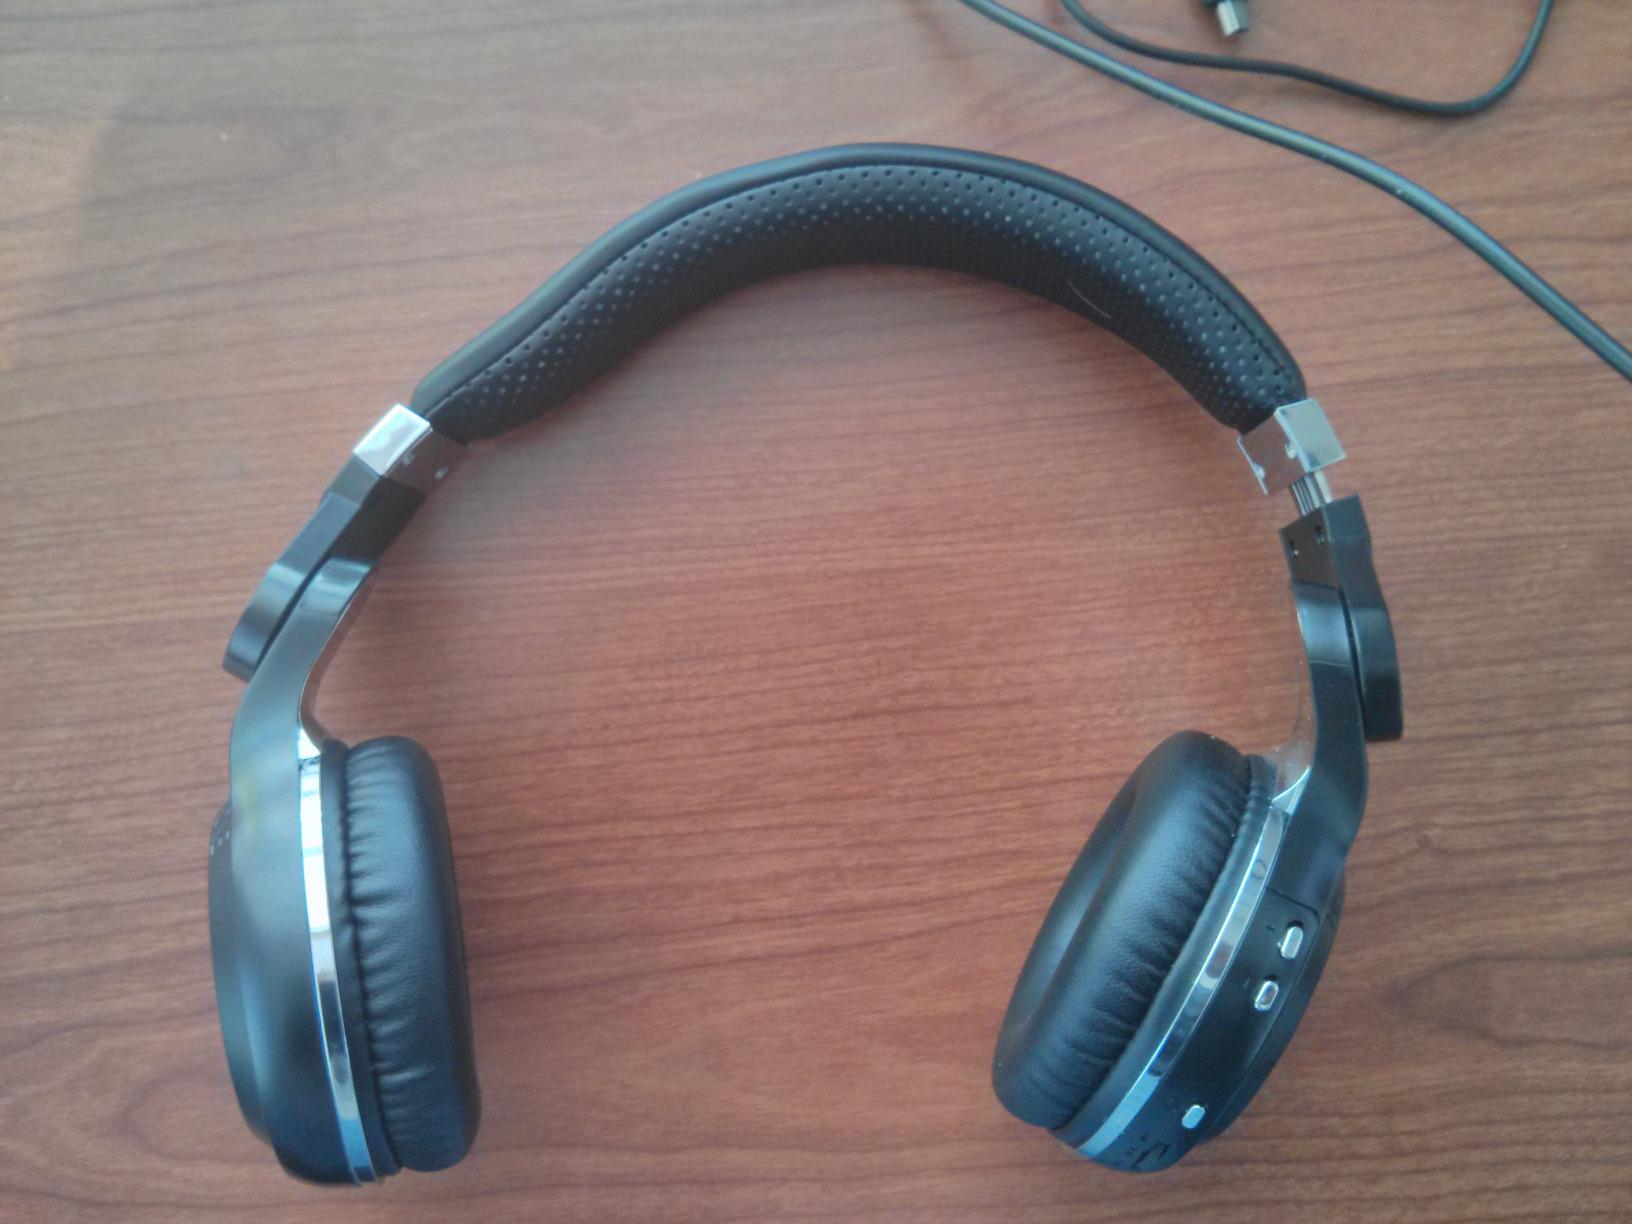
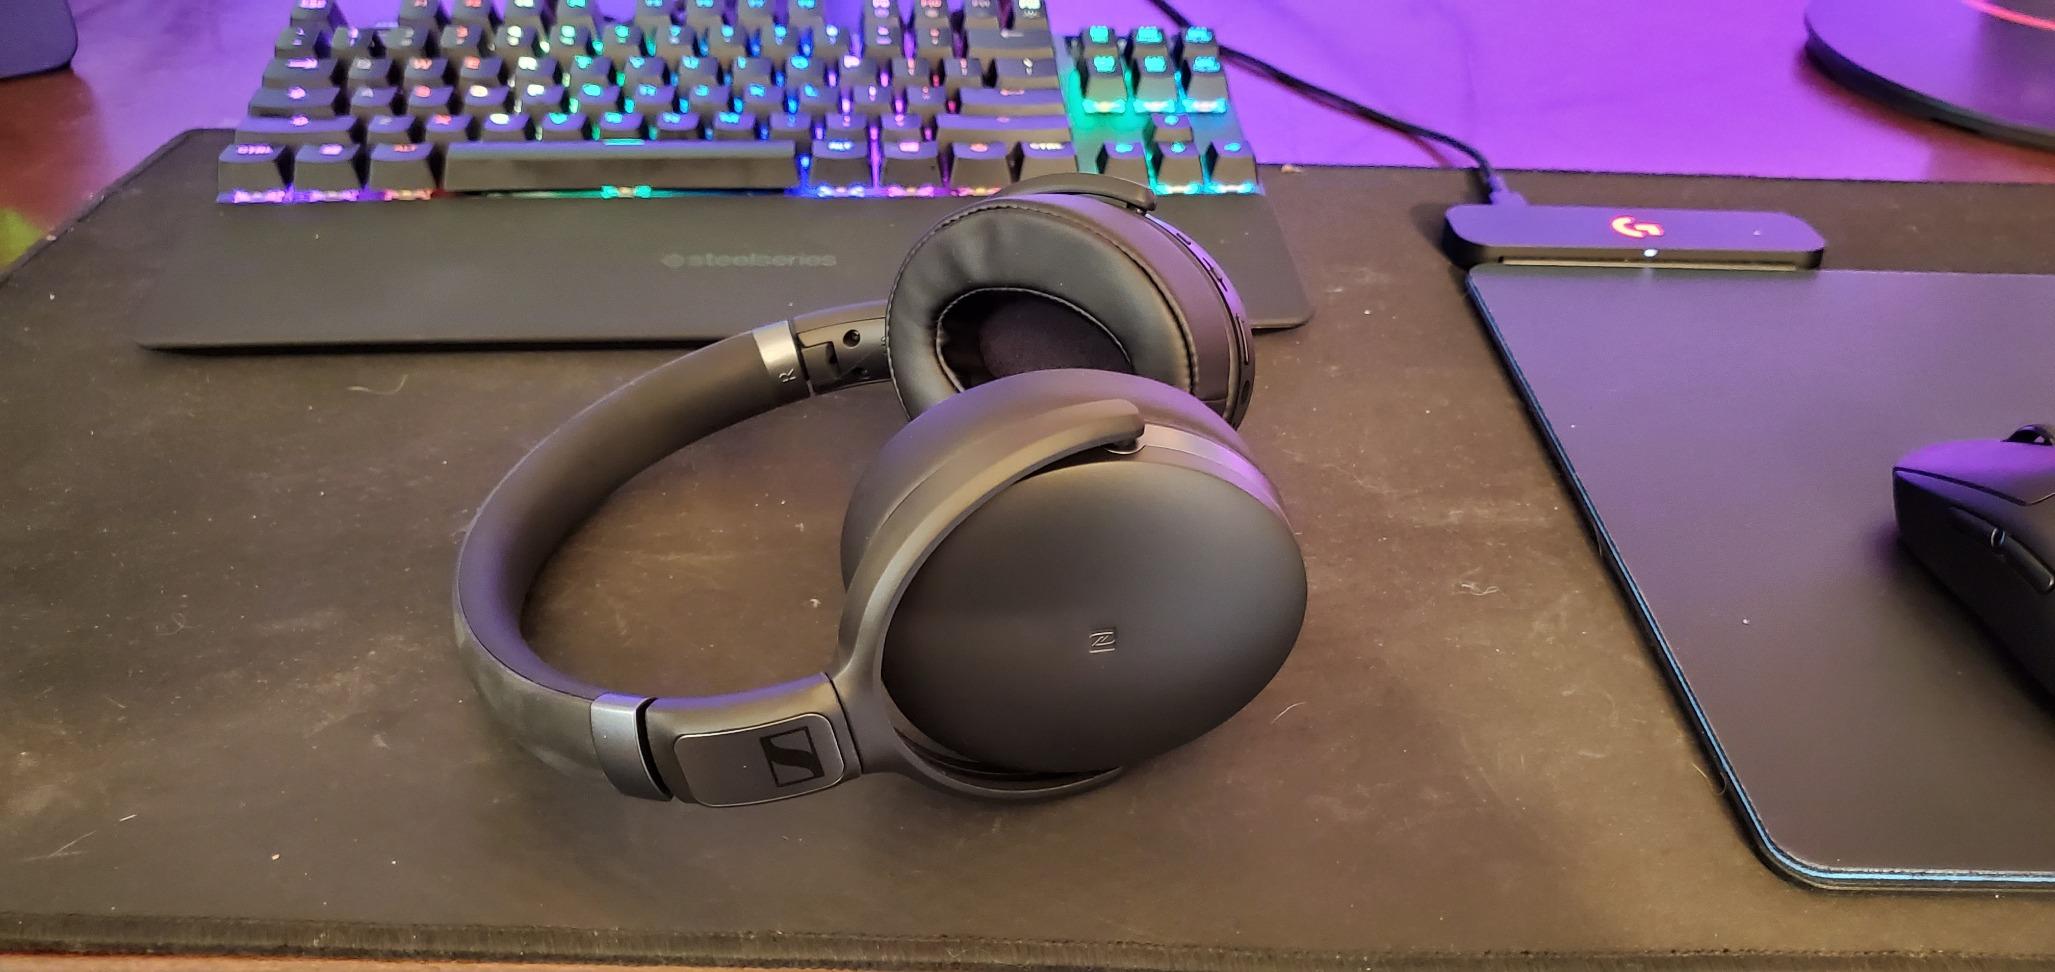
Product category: headphones
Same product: no